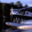
Label: airplane